Urban meadow

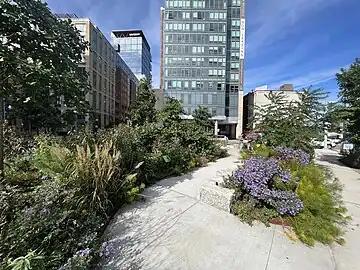
North Meadow on the Greenway, Boston, MA, US; part of the Rose Fitzgerald Kennedy Greenway

Part of the design process of urban meadows is the recognition of them existing as public amenities in addition to increasing biodiversity, pollinator habitat, and green space--thus improving infiltration and urban heat. Due to this fact, the aesthetic value of an urban meadow becomes more important than in other meadow types. There are two different approaches to this concern.